Elachistosuchus

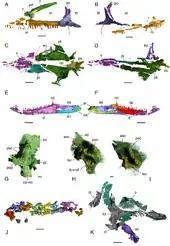
Segmented skull, vertebrae and shoulder girdle bones

"Elachistosuchus" was originally thought to be a pseudosuchian archosaur by Janensch (1949). Janensch diagnosed it among other pseudosuchians by its small body size, the lack of a specialized body plan, the presence of a large post-temporal fenestra, and what he believed to be an antorbital fenestra. Walker (1966) reinterpreted "Elachistosuchus" as a rhynchocephalian closely related to the only living genus "Sphenodon" (the tuatara) based on the long front portion of the jugal bone, the allegedly acrodont dentition, the large posttemporal fenestra, the absence of an external lower jaw fenestra, and a strongly twisted end of the humerus. Walker (1966) also argued that the antorbital fenestra identified by Janensch actually represented a damaged opening for the lacrimal canal.